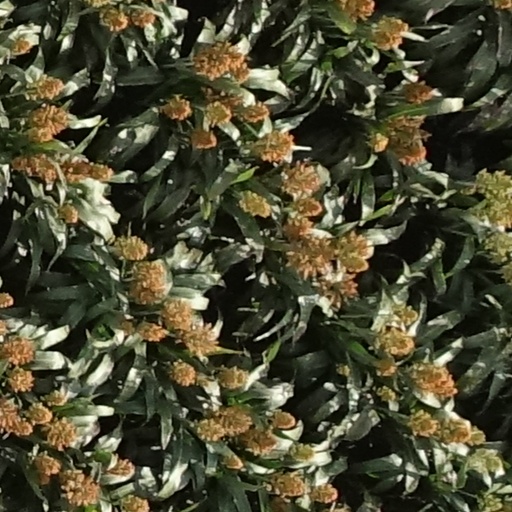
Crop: sorghum